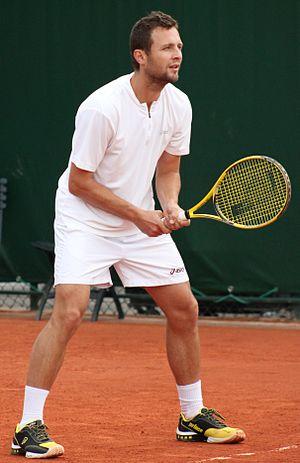
Tomasz Bednarek, né le 12 novembre 1981 à Pabianice, est un joueur de tennis professionnel polonais.
Jerzy Filip Janowicz, Jr [jeʒɨ janɔvit͡ʃ], né le 13 novembre 1990 à Łódź, est un joueur de tennis polonais professionnel à partir de 2007.